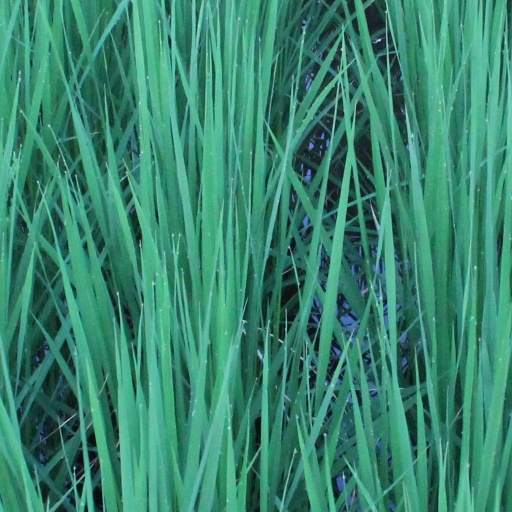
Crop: rice